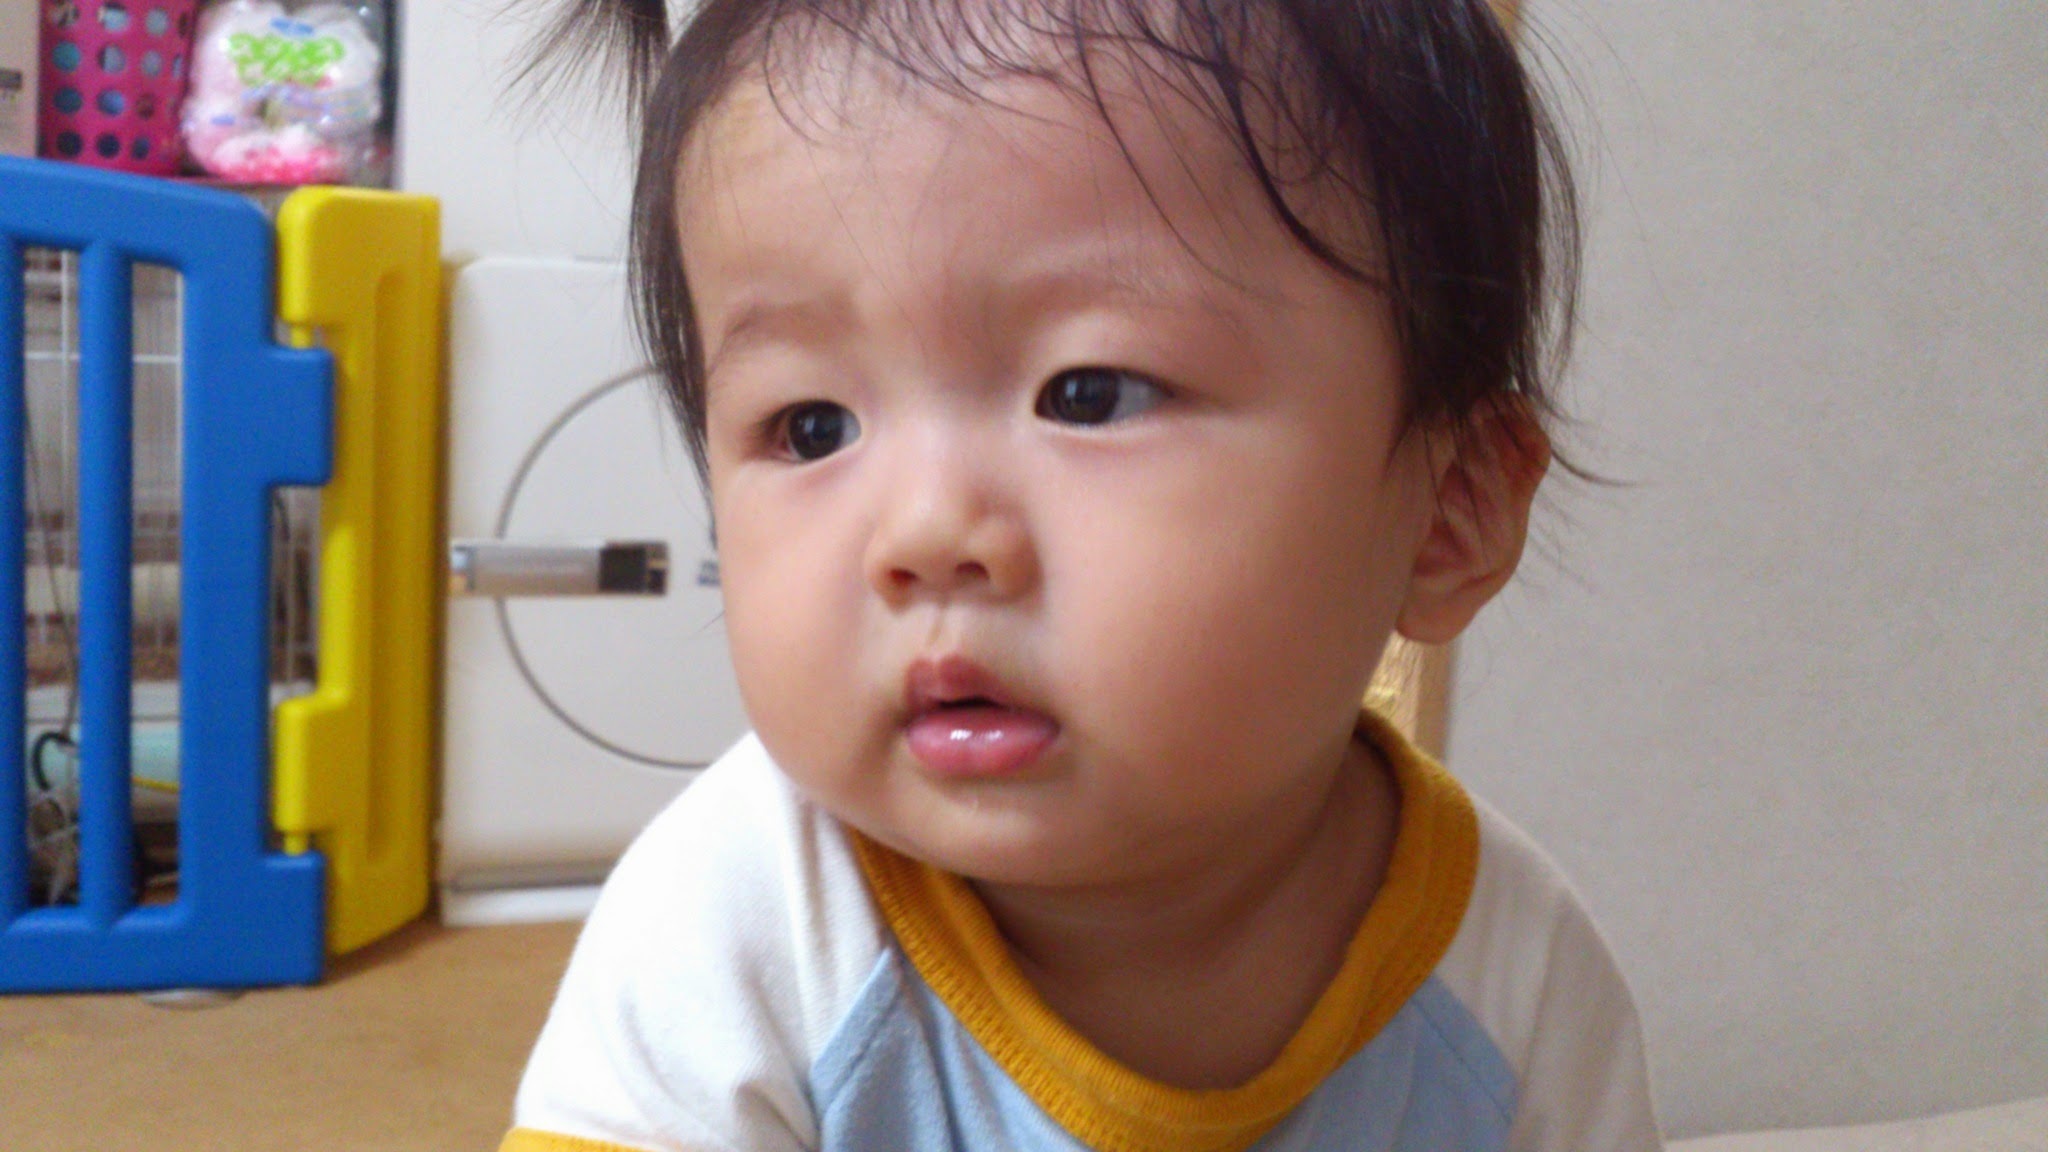
person, play, cute, child, facial expression, face, nose, children, infant, toddler, eye, head, skin, organ, tooth, interest bearing